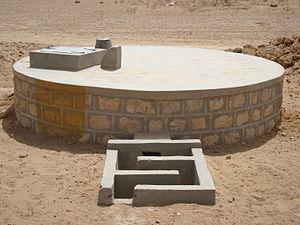
Un réservoir d'eau est une enceinte de confinement de l'eau permettant son stockage pour une utilisation ultérieure. Tout cours d'eau dont le flux est interrompu peut être considéré comme une réservoir d'eau.